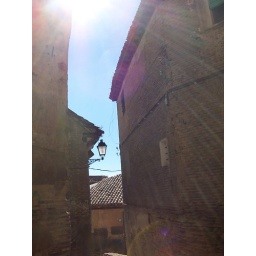
View down hill from my house in Toledo